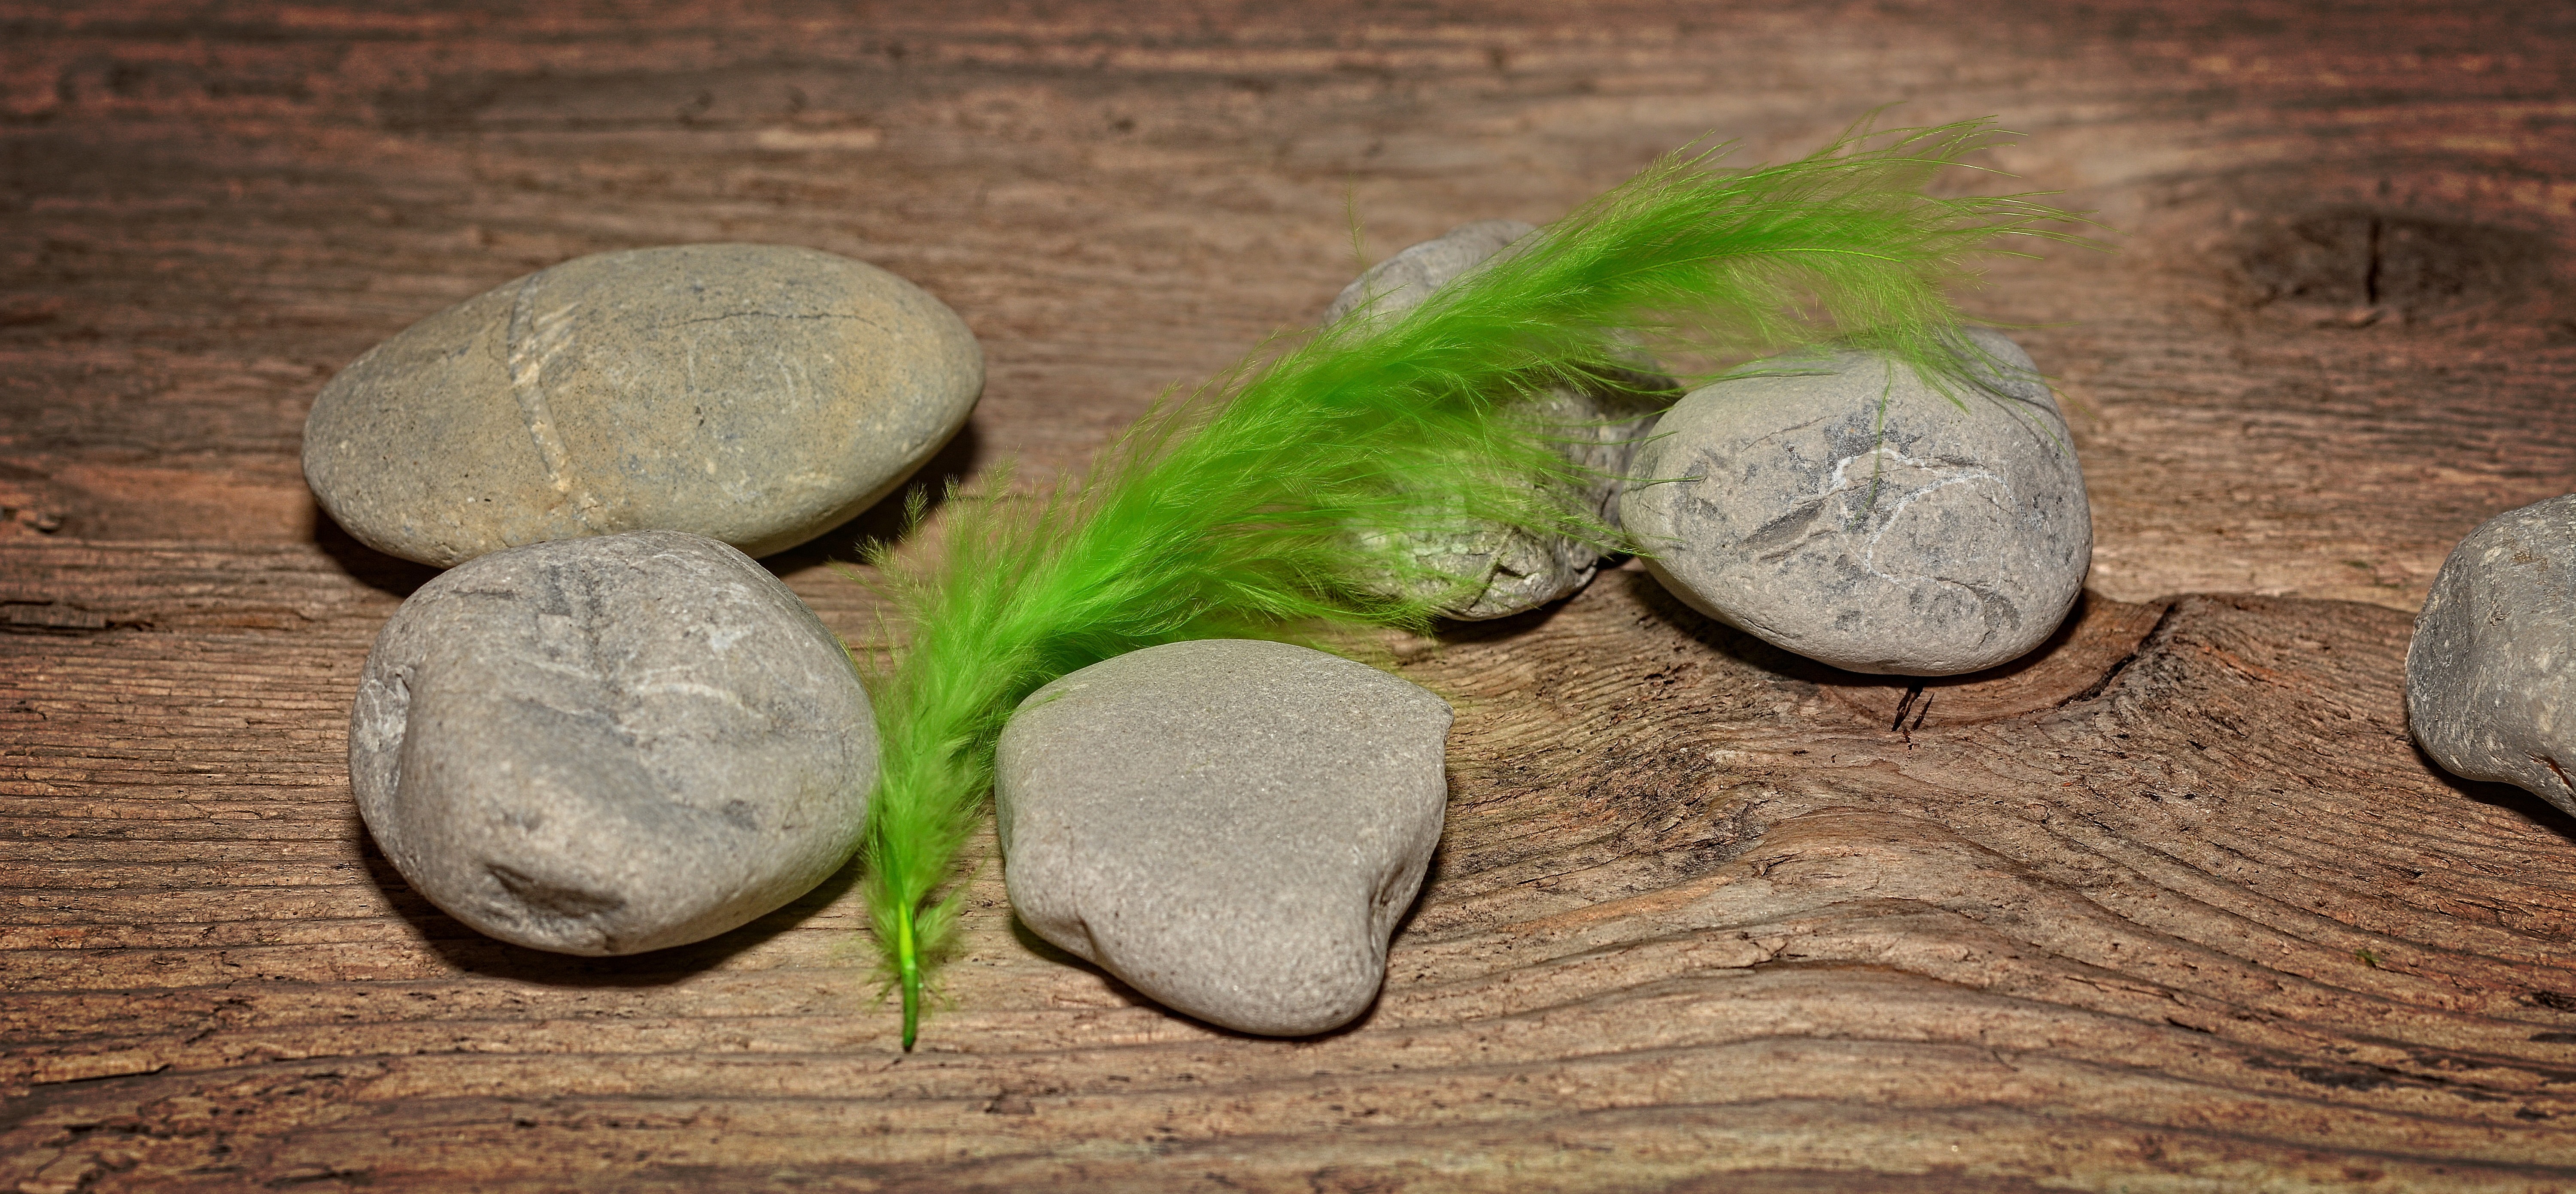
rock, wood, leaf, food, spring, green, produce, soil, material, wood floor, stones, macro photography, bird feather, animal springs